Presidency of Mauricio Macri

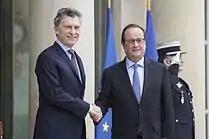
Macri with the Frensh president, François Hollande in Paris

Italian Prime Minister Matteo Renzi called Macri on the night of his victory and stated that he would meet soon with the new president to "open a new page of collaboration between the two countries". He also highlighted the historical and cultural ties between the two countries, stating that "it is the country with the largest presence of Italian citizens in the world", numbering some 900,000. The Cambiemos victory also provoked much reaction in the domestic Italian press. On 15 February 2016, Renzi met with Macri for a two-day state visit to Buenos Aires; Renzi was the first European leader to meet Macri after the 2015 presidential election and the first Italian Prime Minister since Romano Prodi in 1998 to visit Argentina.